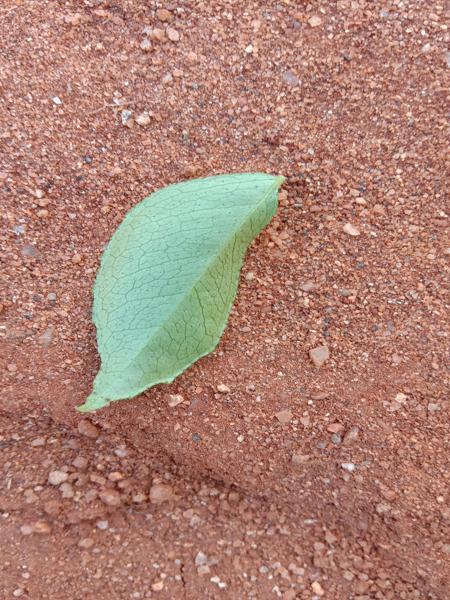
Plant: Curry